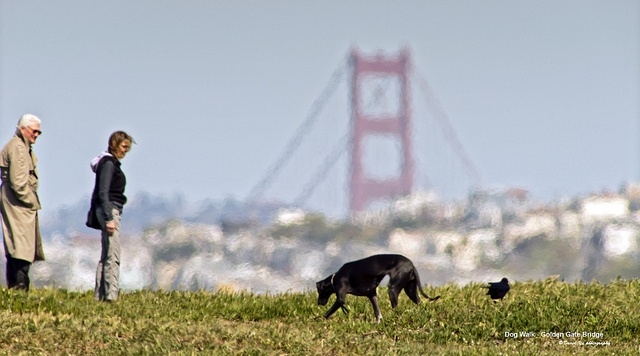
A man and woman walk their two dogs in San Francisco.
a couple of people are standing near a dog
A skinny dog walks near two adults in view of the San Francisco Bridge.
A couple of people standing on a  green hill with a dog.
A dog walking beside a bird is near two standing people.